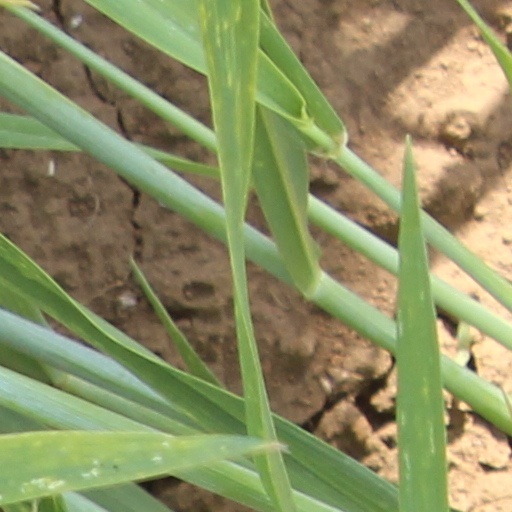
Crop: wheat